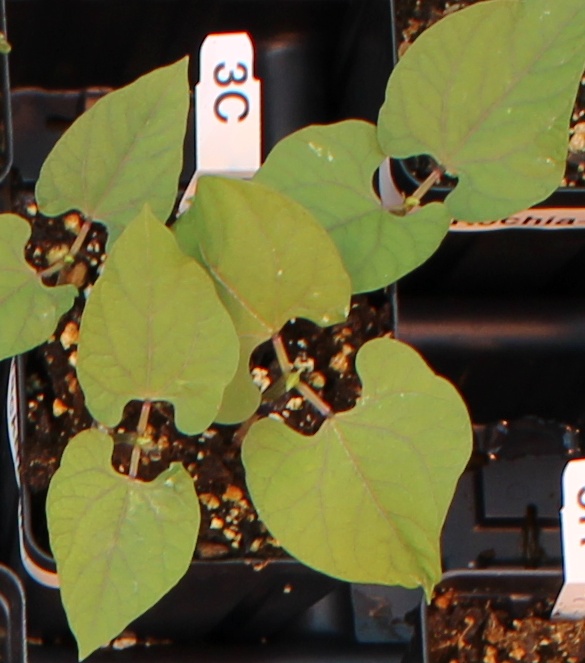
Label: Blackbean